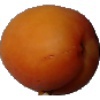
Label: Apricot 1